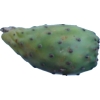
Label: cactus_fruit_green